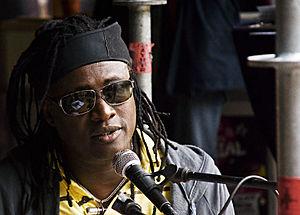
Les Khassonkés sont un peuple mandingue de l'Afrique de l'Ouest sahelienne, vivant principalement au Mali, dans la région de Kayes, dans les cercles de Bafoulabé et de Kayes – ancien territoire du Royaume du Khasso –, mais également en Mauritanie, au Sénégal et en Gambie.